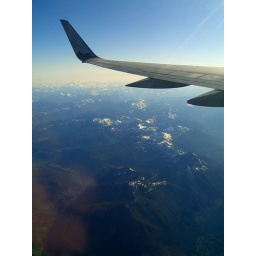
Cascade mountains by plane